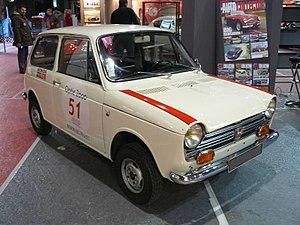
Retromobile 2012
La Honda N600 est une keijidōsha produite par Honda entre 1967 et 1973 qui succède à la Honda N360. Il s'agit d'une petite traction avec un moteur 2 cylindres allant jusqu'à 45 ch. Elle possède un essieu arrière rigide avec ressorts à lames et des disques de frein à l'avant. La vitesse maximale de la N600 est de 129 km/h et le 0 à 100 km/h est abattu en 24 secondes. Ces performances sont dues à un rapport poids/puissance avantageux grâce à des dimensions réduites et l'utilisation de pièces en plastiques tel le hayon arrière.